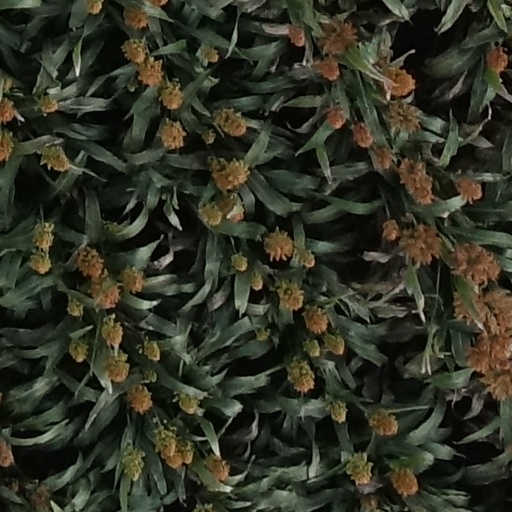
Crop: sorghum